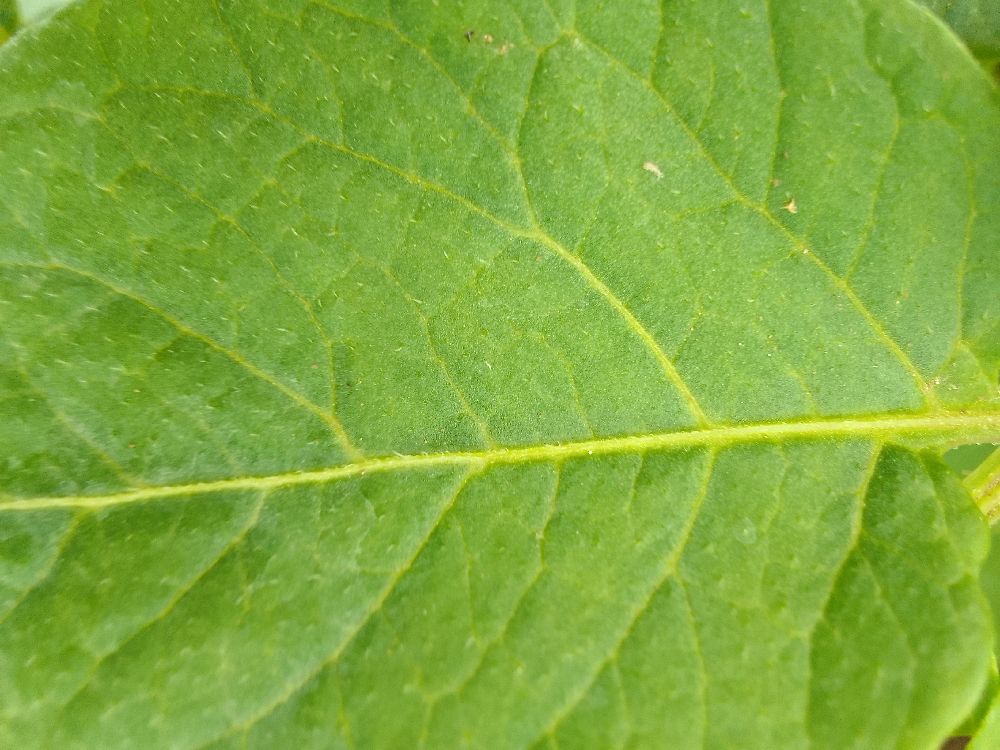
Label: Healthy